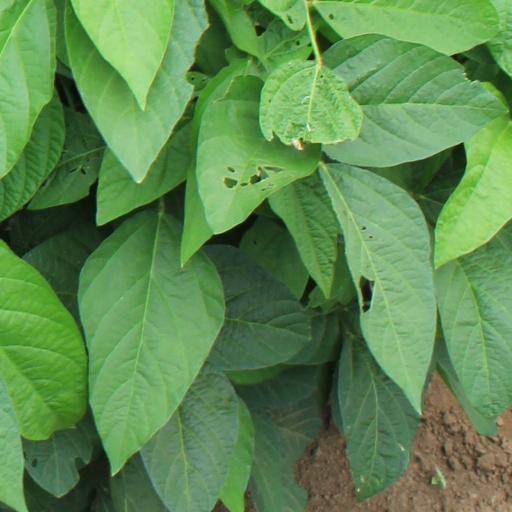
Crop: soybean